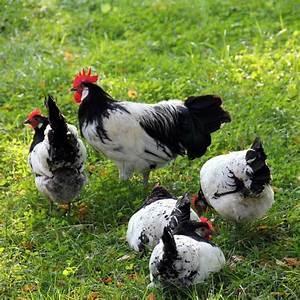
chicken